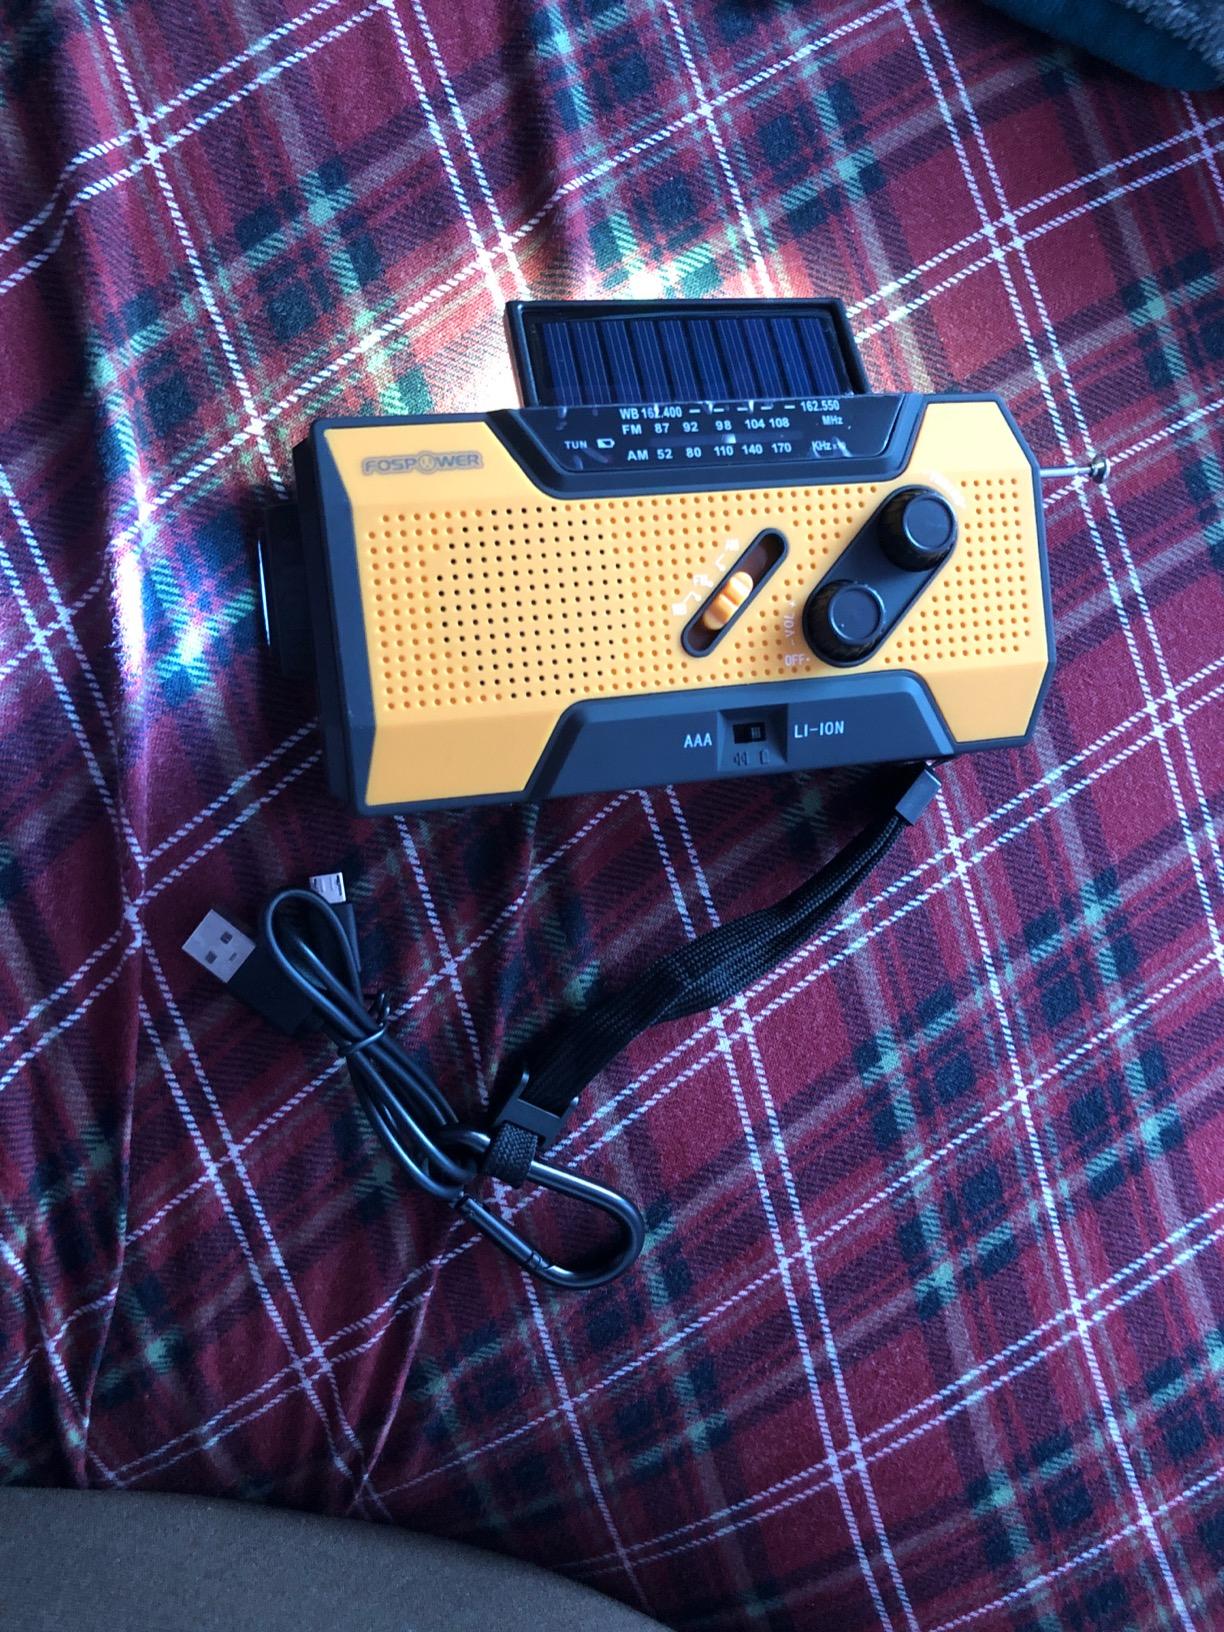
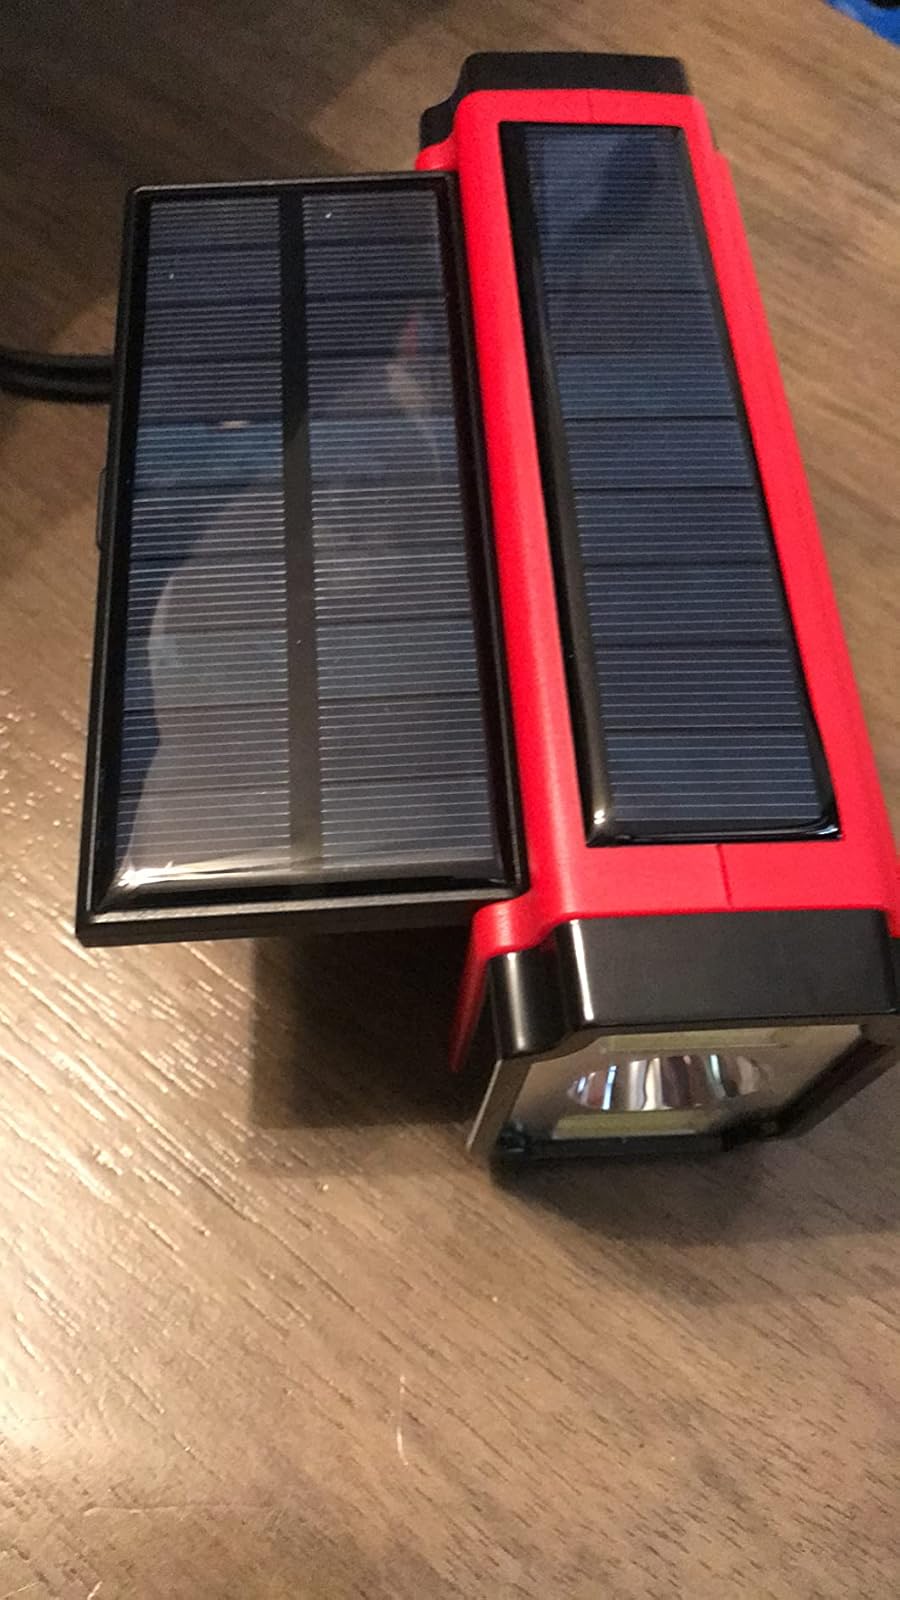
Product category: radio
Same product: no